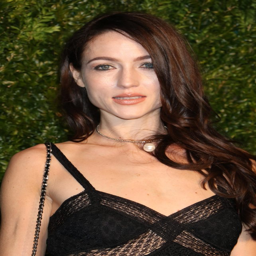
the former model has appeared on the covers of vogue